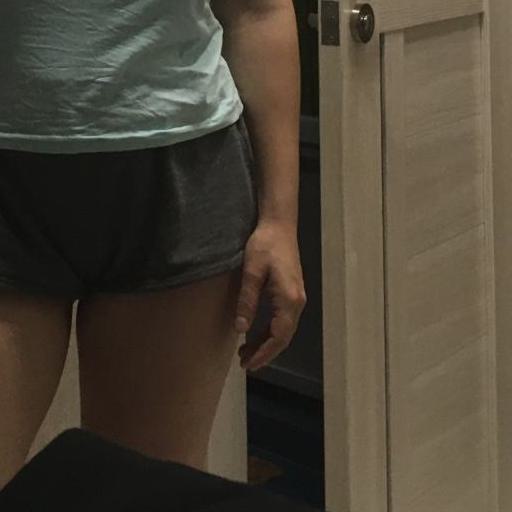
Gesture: no_gesture